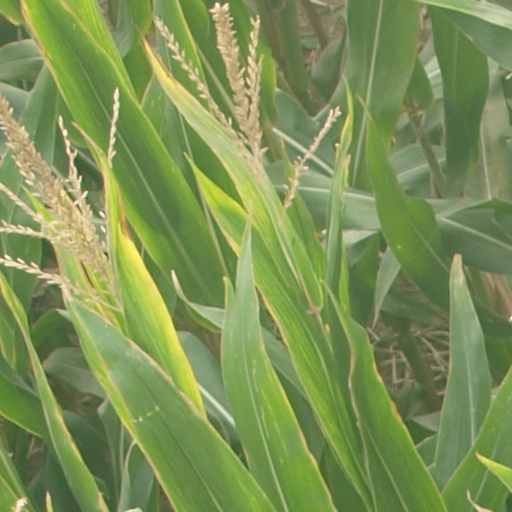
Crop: maize; corn